Cleveland Motorcycle Manufacturing Company

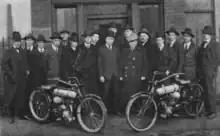
Sales, Advertising and Administration staff at a conference in March 1917.

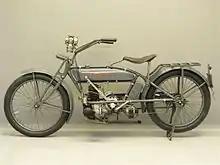
1920 Cleveland Lightweight A2 de Luxe 221 cc.

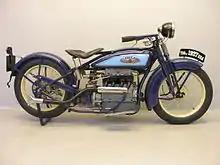
1927 Cleveland Model 4-45 1927.

In 1924, two years after buying out Reading-Standard, Cleveland replaced their two-stroke engine with a four-stroke single-cylinder engine. In 1925 they released a motorcycle with a T-head four-cylinder engine designed by L. E. Fowler. With a smaller engine than rival four-cylinder motorcycles by Henderson and Ace, Cleveland's first four-cylinder motorcycle did not sell well. In 1926, Cleveland replaced the Fowler engine with a new design by E. H. DeLong. The new engine had an inlet-over-exhaust valve configuration and a displacement of forty-five cubic inches. The displacement was increased to sixty-one cubic inches the following year.